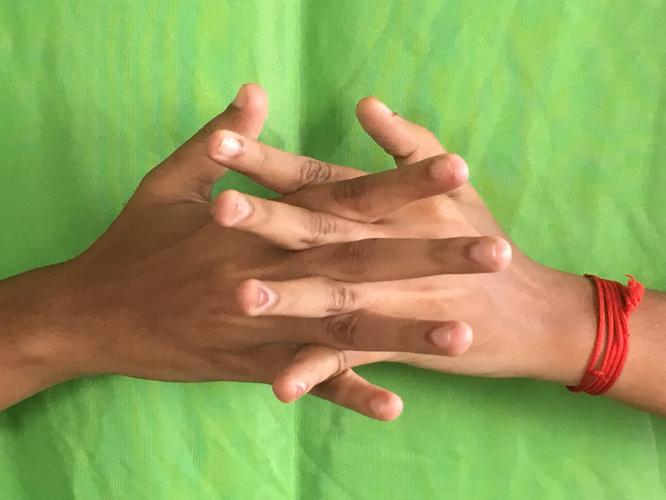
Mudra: Karkatta
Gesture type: double_hand